Bill O'Brien (American football)

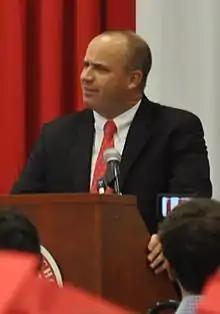
O'Brien delivering a commencement speech at St. Thomas High School in May 2016

After Houston Texans head coach Gary Kubiak was fired on December 6, 2013, multiple reports stated that O'Brien was interested in returning to the NFL. On December 29, O'Brien met with the Texans for further discussion about the head coaching job there. He was officially introduced as the Texans' head coach on January 2, 2014. The Texans had finished 2–14 in 2013 and owned the first overall selection in the 2014 NFL draft, which they used on South Carolina defensive end Jadeveon Clowney.